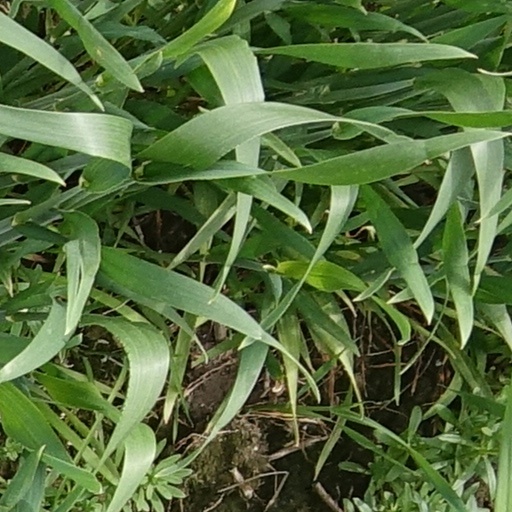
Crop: wheat